Thomas More

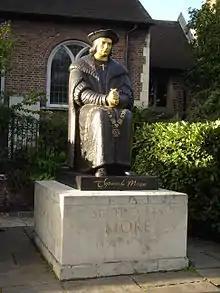
Statue of Thomas More outside Chelsea Old Church in west London

As More's royal duties frequently required his attendance at the King's Thames-side palaces in both Richmond and Greenwich, it was convenient to select a riverside property situated between them (the common method of transport being by boat) for his home. In about 1520 he purchased a parcel of land comprising "undisturbed wood and pasture", stretching from the Thames in Chelsea to the present-day King's Road. There he caused to be built a dignified red-brick mansion (known simply as More's house or Chelsea House) in which he lived until his arrest in 1534. In the bawdy poem "The Twelve Mery Jestes of Wyddow Edyth", written in 1525 by a member of More's household (or even by More himself) using the pseudonym of "Walter Smith", the widow arrives by boat at "Chelsay...where she had best cheare of all/in the house of Syr Thomas More."